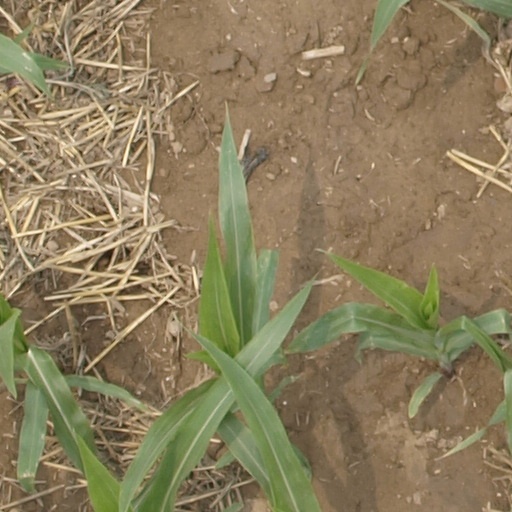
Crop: maize; corn